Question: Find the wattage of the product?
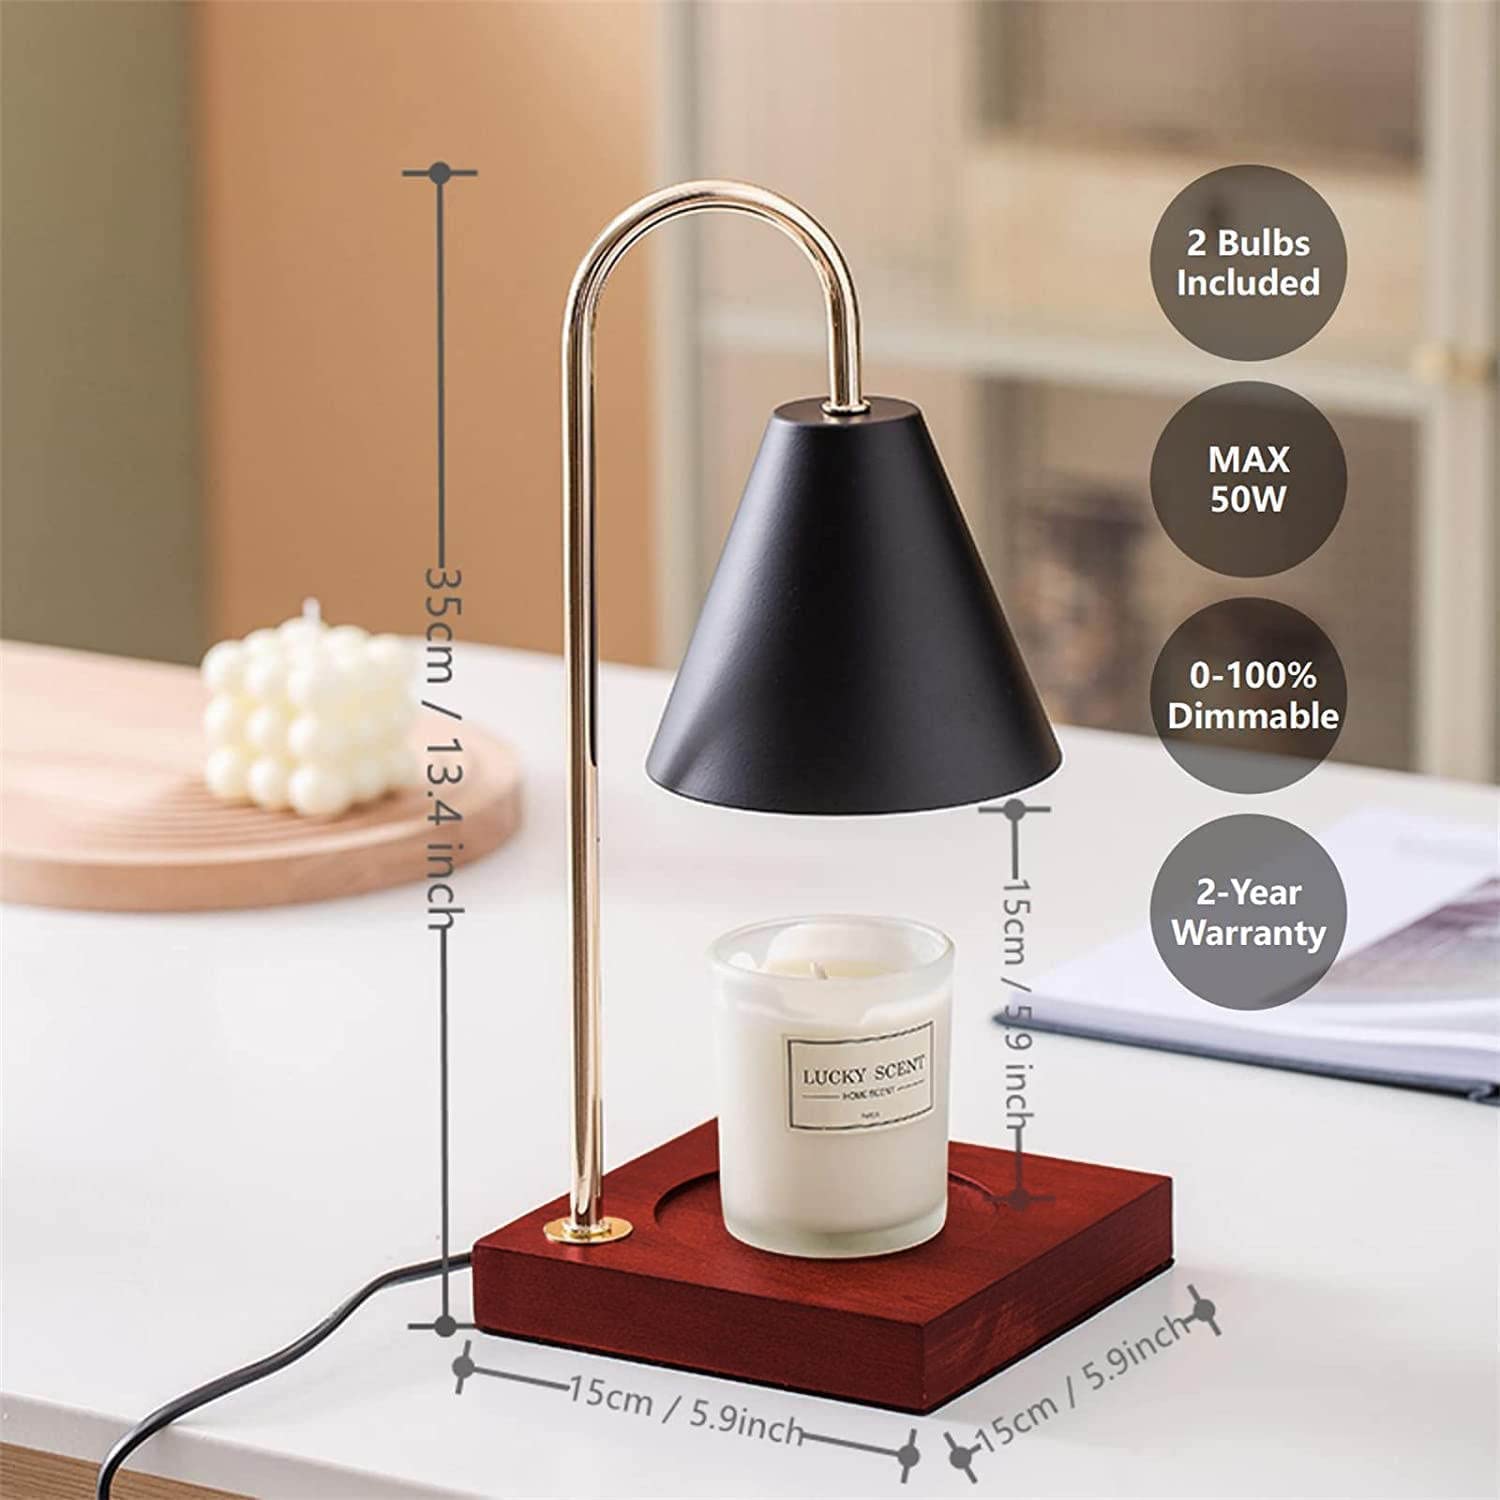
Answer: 50.0 watt